Alley

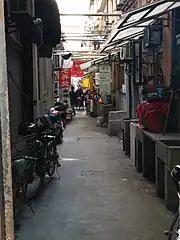

Alleyways are an understudied urban form historically shared by most Asian cities. They provide a setting for much everyday urban life and place-based identity, the examination of which can shed new light on the traditional idea of a global city and contributes to a renewed conception of metropolization as a highly localized process.